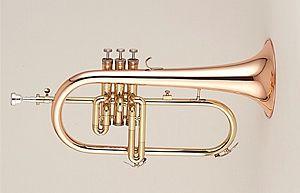
Les saxhorns constituent une sous-famille d'instruments de musique, de la famille des cuivres à perce conique. C'est, en quelque sorte, la déclinaison des tubas réalisée par Adolphe Sax.